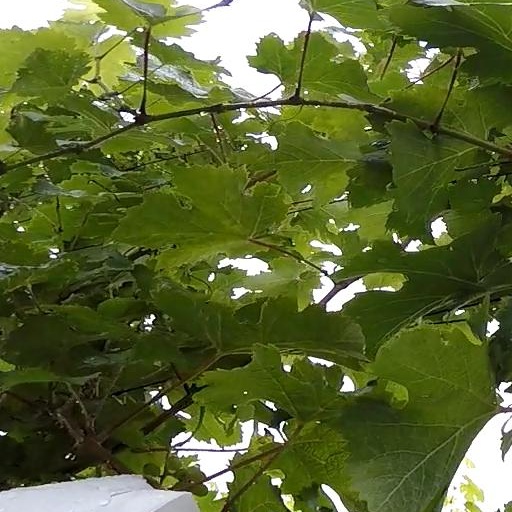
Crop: grape